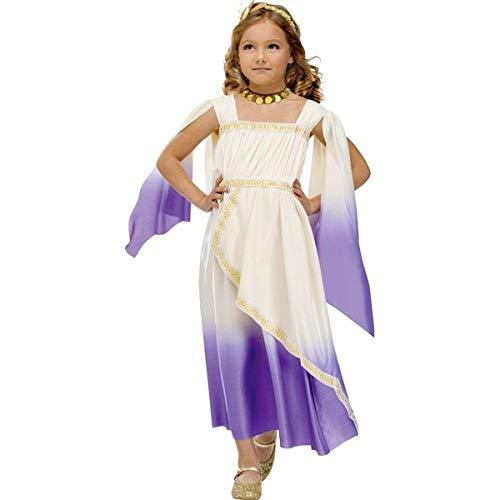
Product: Purple Greek Goddess Kids Costume
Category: Clothing, Shoes & Jewelry | Costumes & Accessories | Kids & Baby | Girls | Costumes
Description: Great Condition.
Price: $25.49 - $40.44